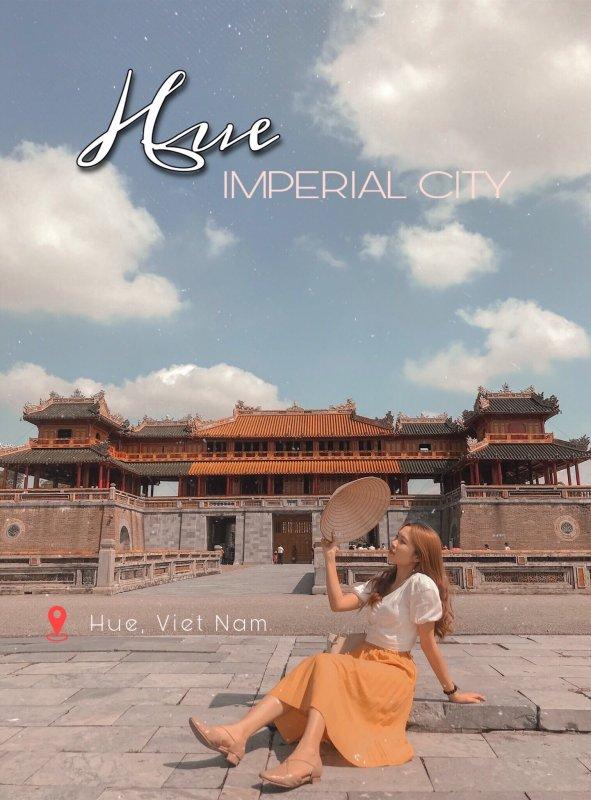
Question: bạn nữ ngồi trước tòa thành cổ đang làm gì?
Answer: đang cầm một cái nón lá